Saint Patrick's Day in the United States

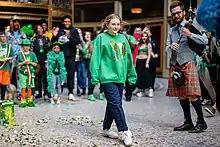
An Irish stepdancer accompanied by a bagpiper at the Cleveland Arcade, 2022

The city of Buffalo has two full Saint Patrick's Day parades. The first is the "Old Neighborhood Parade," which held its 27th occurrence in 2021; the parade takes place in the city's historic Old First Ward in the predominately Irish South Buffalo on the Saturday nearest Saint Patrick's Day (before or after), with the 2021 parade held in September ("halfway to Saint Patrick's Day"); through 2015, that parade followed a route used by the original Saint Patrick's Day parades in Buffalo, until crowd concerns and drunken rowdiness forced the city to reroute the parade through wider roads in the First Ward. The older, larger "Buffalo Saint Patrick's Day Parade" (which was held for 77 consecutive years through 2019) also takes place, usually on the day after the Old Neighborhood parade. That parade runs from Niagara Square along Delaware Avenue to North Street. The latter parade is the third largest parade in New York State behind the New York City Parade and the Pearl River Parade.